Värmland

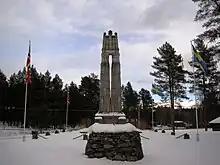
The peace monument at Morokulien, raised in 1914 to commemorate 100 years of peace between Sweden and Norway

Bordering Norway, Värmland was affected by Sweden's last war, Crown Prince Jean Baptiste Bernadottes military campaign against Norway in 1814. The province saw large troop movement and many soldiers originating from the province were involved in battles. The Värmland Regiment had three battalions attached to the 9th Brigade under Colonel Klingspor and one battalion attached to the 10th Brigade under Colonel Gahn af Colqhoun. Both brigades were part of the 5th Army Division under Major General Rosenblad. The 9th Brigade crossed the border to Norway on 30 July 1814 and participated in the siege of Fredrikstad Fortress, which capitulated on 4 August, while other parts of the regiment a few days later followed later Lieutenant General Vegesacks department north and participated in battles at Rakkestad and Langenäs on 6 August 1814 and Askim on 9 August 1814. A battalion of the regiment, commanded by Major Lagerlöv, managed to fight back a Norwegian attack from the bridgehead at Langenäs. The 10th Brigade crossed the border on 1 August 1814 and went in the direction of Morast. It participated in the Battle of Lier south of Kongsvinger on 2 August 1814 and then retreated to the border, where the battalion participated in the battle of Midskog on 5 August 1814 and suffered heavy losses.